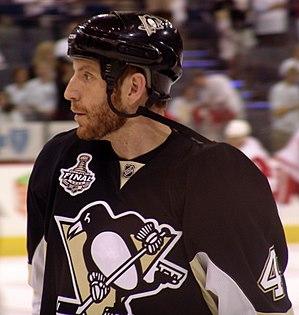
Rob Scuderi est un joueur professionnel américain de hockey sur glace. Il évolue au poste de défenseur.